Coffee stamp

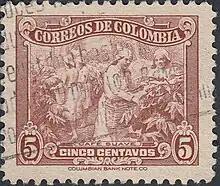
Stamps issued in 1939

South America is the world's largest coffee-producing region, with Brazil being the world's largest producer. Brazil has issued numerous coffee stamps. Commemorative stamp issued in 1920 for the visit of King and Queen Albert of Belgium to Brazil, showing King Albert and President Pessoa's portraits side by side, with a branch of a coffee tree bearing fruit to the right of President Pessoa.